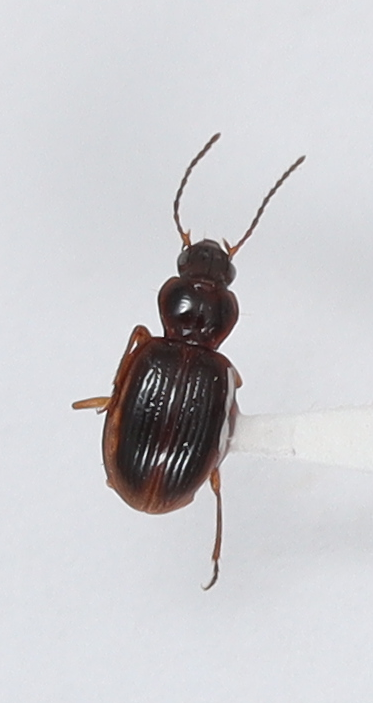
Scientific name: Mecyclothorax konanus
Plot: 6
Trap: E
Collected: 20190424